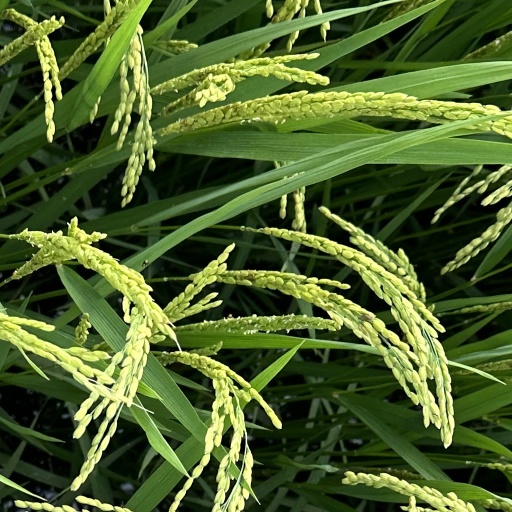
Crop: rice